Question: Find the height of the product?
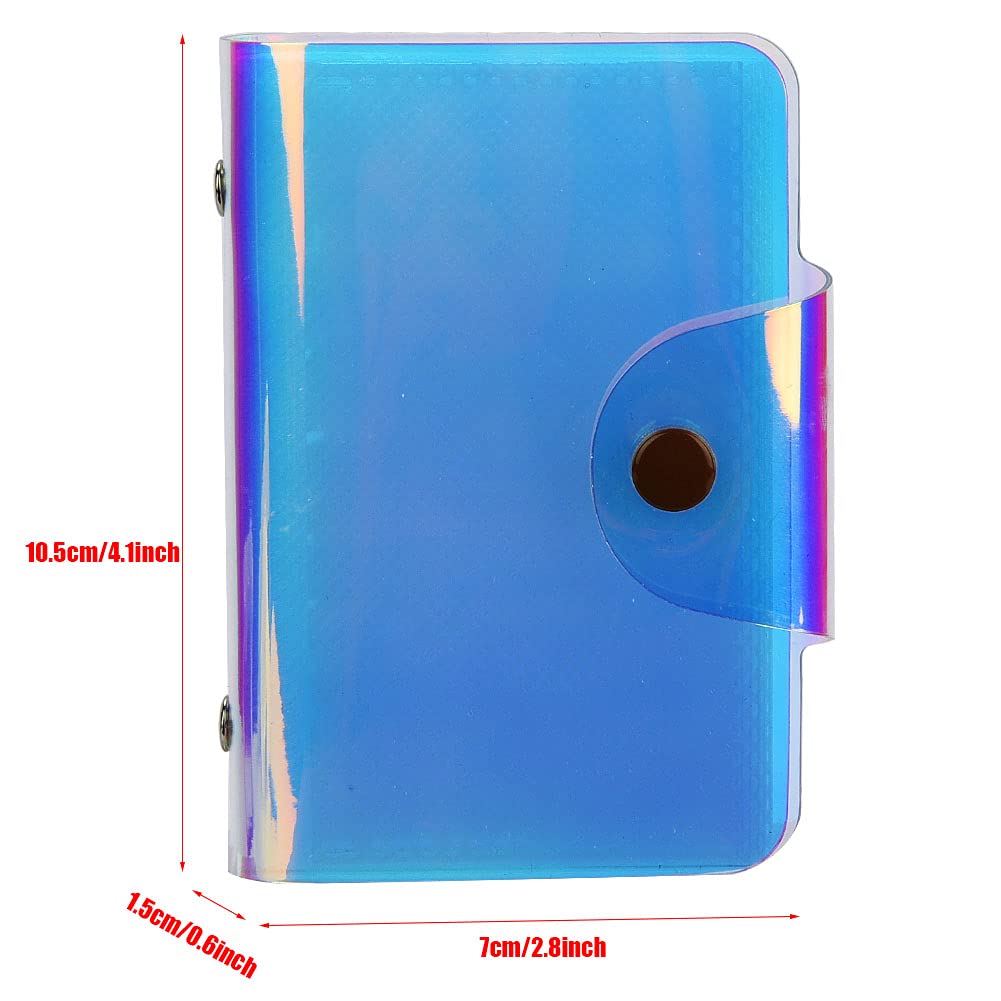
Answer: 10.5 centimetre